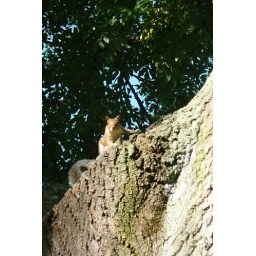
A red (i think) squirrel having a nosey from his tree in bruntsfield links in Edinburgh